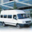
Label: bus